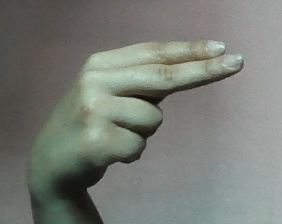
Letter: ain